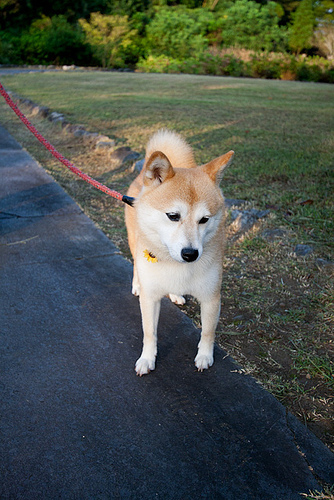
Animal: dog
Breed: shiba inu